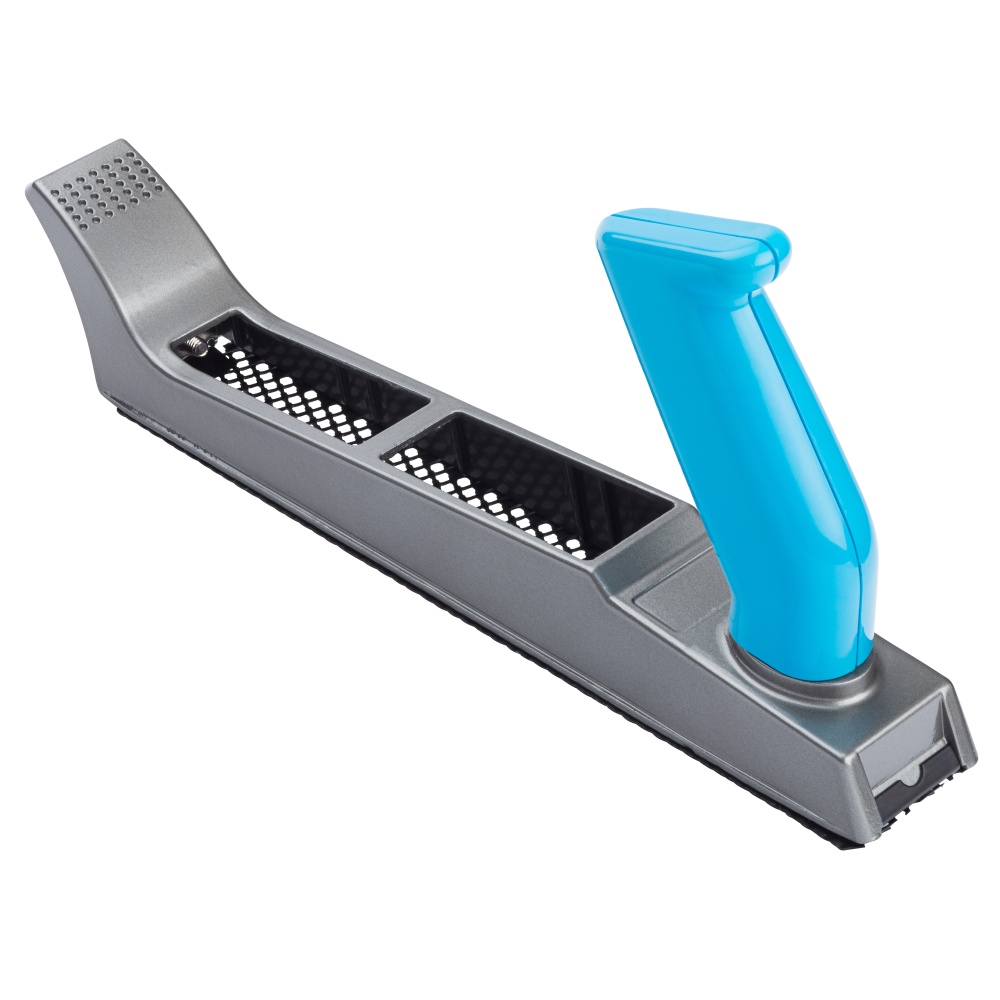
OX Tools OX Trade Drywall Rasp – 250mm / 10in
The OX Trade Drywall Rasp features a sturdy metal body and a lightweight polypropylene handle. Suitable for use on wood, aluminium, copper, plastic & laminates.
Brand: OX Tools
Category: Hardware > Tools > Putty Knives & Scrapers > Wallpaper & Paint Scrapers